Richard John Smith

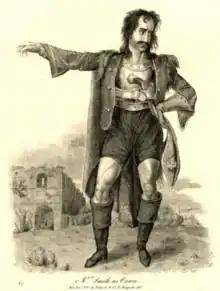
Smith as Orson, in George Colman the younger's "The Iron Chest"

Richard John Smith is said to have made his theatrical debut in Bath as Ariel in Hawkesworth's "Edgar and Emmeline: a Fairy Tale". He played there other juvenile parts. Put into a solicitor's office by his parents, he neglected his duties, spending his time in the painting-room of the theatre, and finally ran away and embarked from Bristol as a sailor for the Guinea Coast. He later claimed to have had some romantic, perhaps even fanciful, adventures, assisting upon the river Gaboon in the escape of some slaves, an incident related in "A Tough Yarn", which he published in "Bentley's Miscellany". The governor of Sierra Leone, struck by his painting, offered to befriend him, but the captain of the vessel refused to release him. Returning to Bath, he found his parents obdurate, and again ran away, rambling in Wales and Ireland. Seized in Liverpool by a press gang, he was taken on board the receiving ship, but was released on stating that he was an actor, and giving as proof a recitation. Engaged by William Macready the Elder as painter, prompter, and actor of all work, he was rewarded with twelve shillings weekly, and all but lost his life in a snowstorm while travelling on foot from Sheffield to Rochdale. He then went to Edinburgh and Glasgow theatres, returning to Bath in 1807, and playing in the pantomimes.